Aflatoon (2023 film)

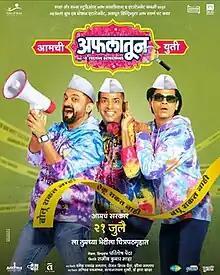
Theatrical release poster

Aflatoon is a 2023 Indian Marathi-language comedy film directed by Paritosh Painter and produced by Rajeev Kumar Saha. The film stars an ensemble cast including Siddhartha Jadhav, Paritosh Painter, Jayesh Thakkar, Johnny Lever, Bharat Dabholkar, Shweta Gulati, Tejaswini Lonari, Vijay Patkar, Resham Tipnis, Jesse Lever and Vishnu Mehra. Made on budget of just 3.5 cr Film Collects 10 cr and became Fourth grossing Marathi film of 2023.